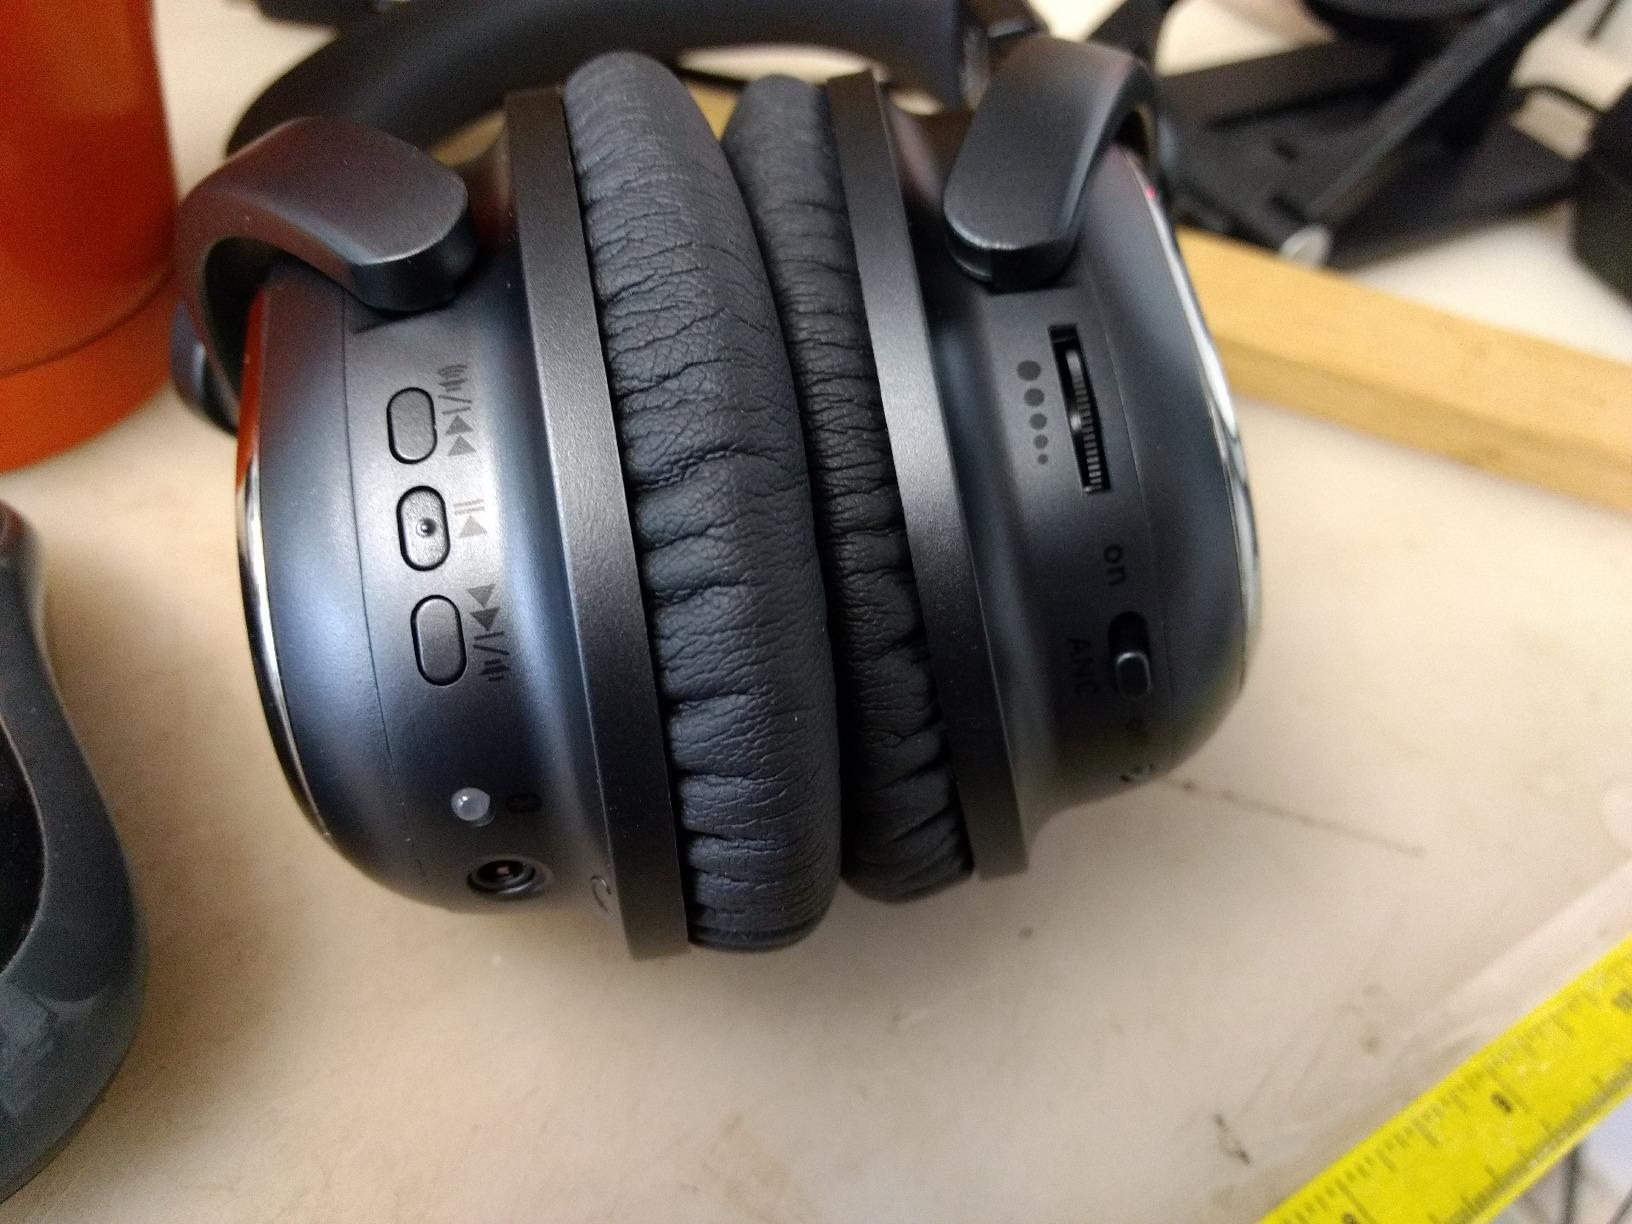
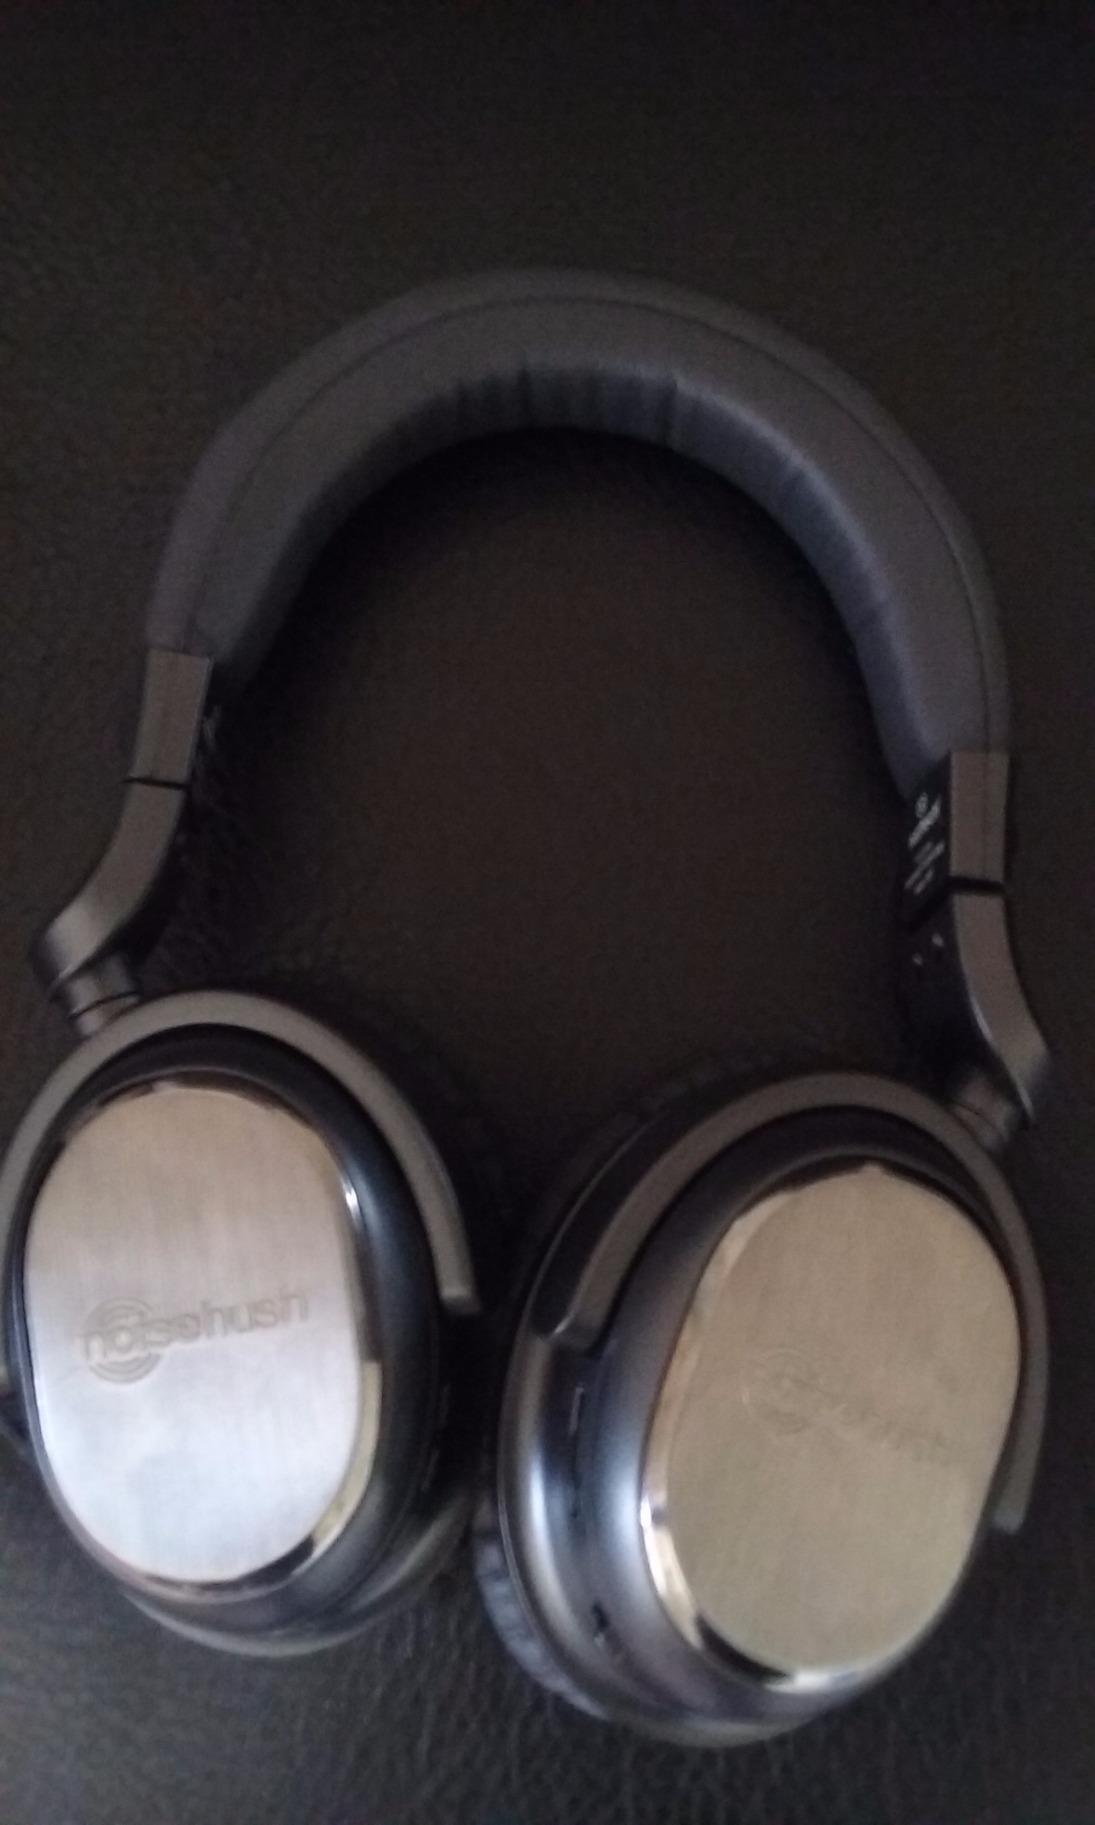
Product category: headphones
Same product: yes